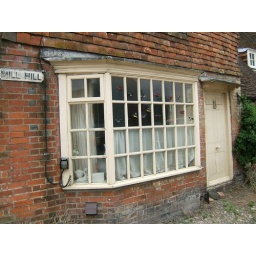
the window of this house had little ornament birds embedded in the window panes